Off Beat (1986 film)

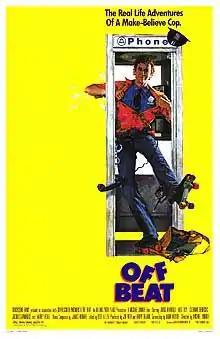
Theatrical release poster

Off Beat is a 1986 American comedy film about a young librarian who impersonates a police officer. The film was directed by Michael Dinner, and stars Judge Reinhold, Meg Tilly, Cleavant Derricks and Harvey Keitel.